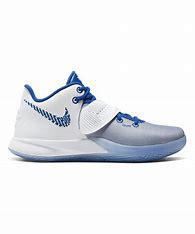
Brand: Nike
Model: Kyrie Flytrap 3